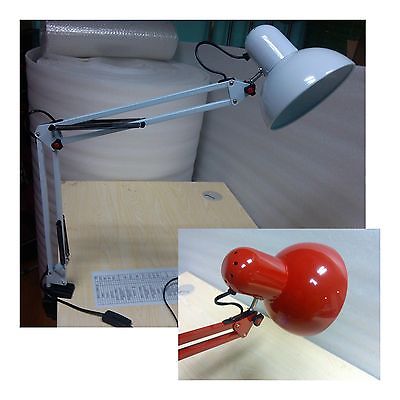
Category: lamp